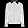
Label: Coat